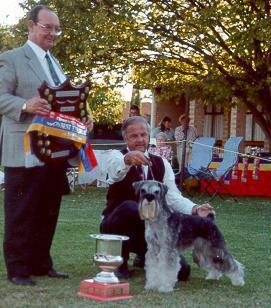
standard_schnauzer